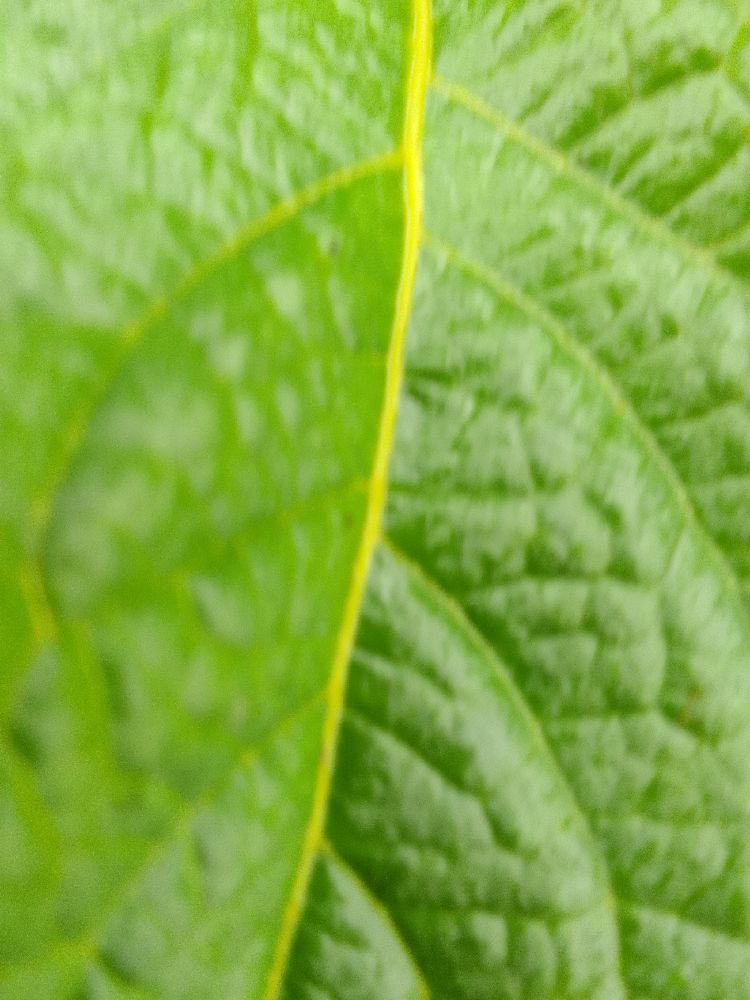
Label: Healthy